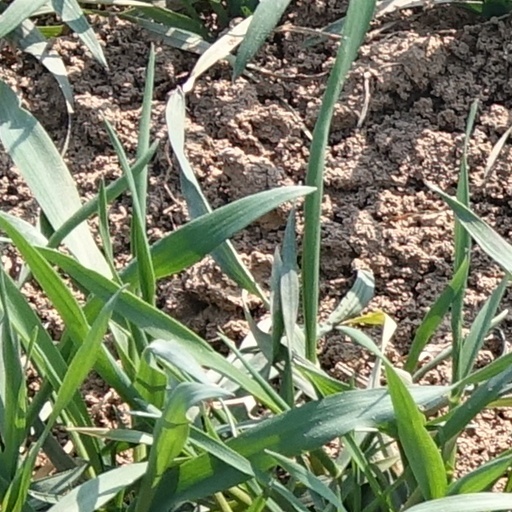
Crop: wheat